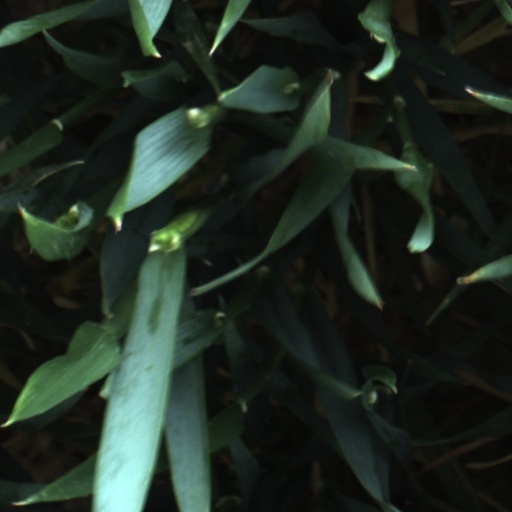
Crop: wheat